J. P. Morgan

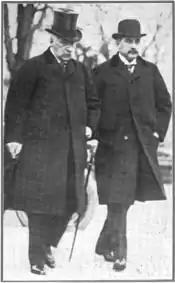
J. P. Morgan walking alongside his son in the last known photograph of the two together (c. 1913)

The Panic of 1907 was a financial crisis that almost crippled the American economy. Major New York banks were on the verge of bankruptcy and there was no mechanism to rescue them, until Morgan stepped in to help resolve the crisis. To ease the crisis, Secretary of the Treasury George B. Cortelyou earmarked $35 million of federal money to deposit in New York banks. Morgan then met with the nation's leading financiers in his New York mansion, where he forced them to devise a plan to meet the crisis. James Stillman, president of the National City Bank, also played a central role. Morgan organized a team of bank and trust executives which redirected money between banks, secured further international lines of credit, and bought up the plummeting stocks of healthy corporations.